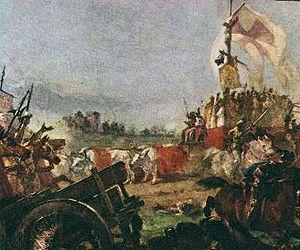
Amos Cassioli né le 10 août 1832 à Asciano près de Sienne en Toscane, mort à Florence le 17 décembre 1891 est un peintre italien du XIXᵉ siècle.
Le Carroccio est un grand chariot à quatre roues portant les enseignes citadines, autour duquel se rassemblaient et combattaient les milices des communes de la plaine du Pô.